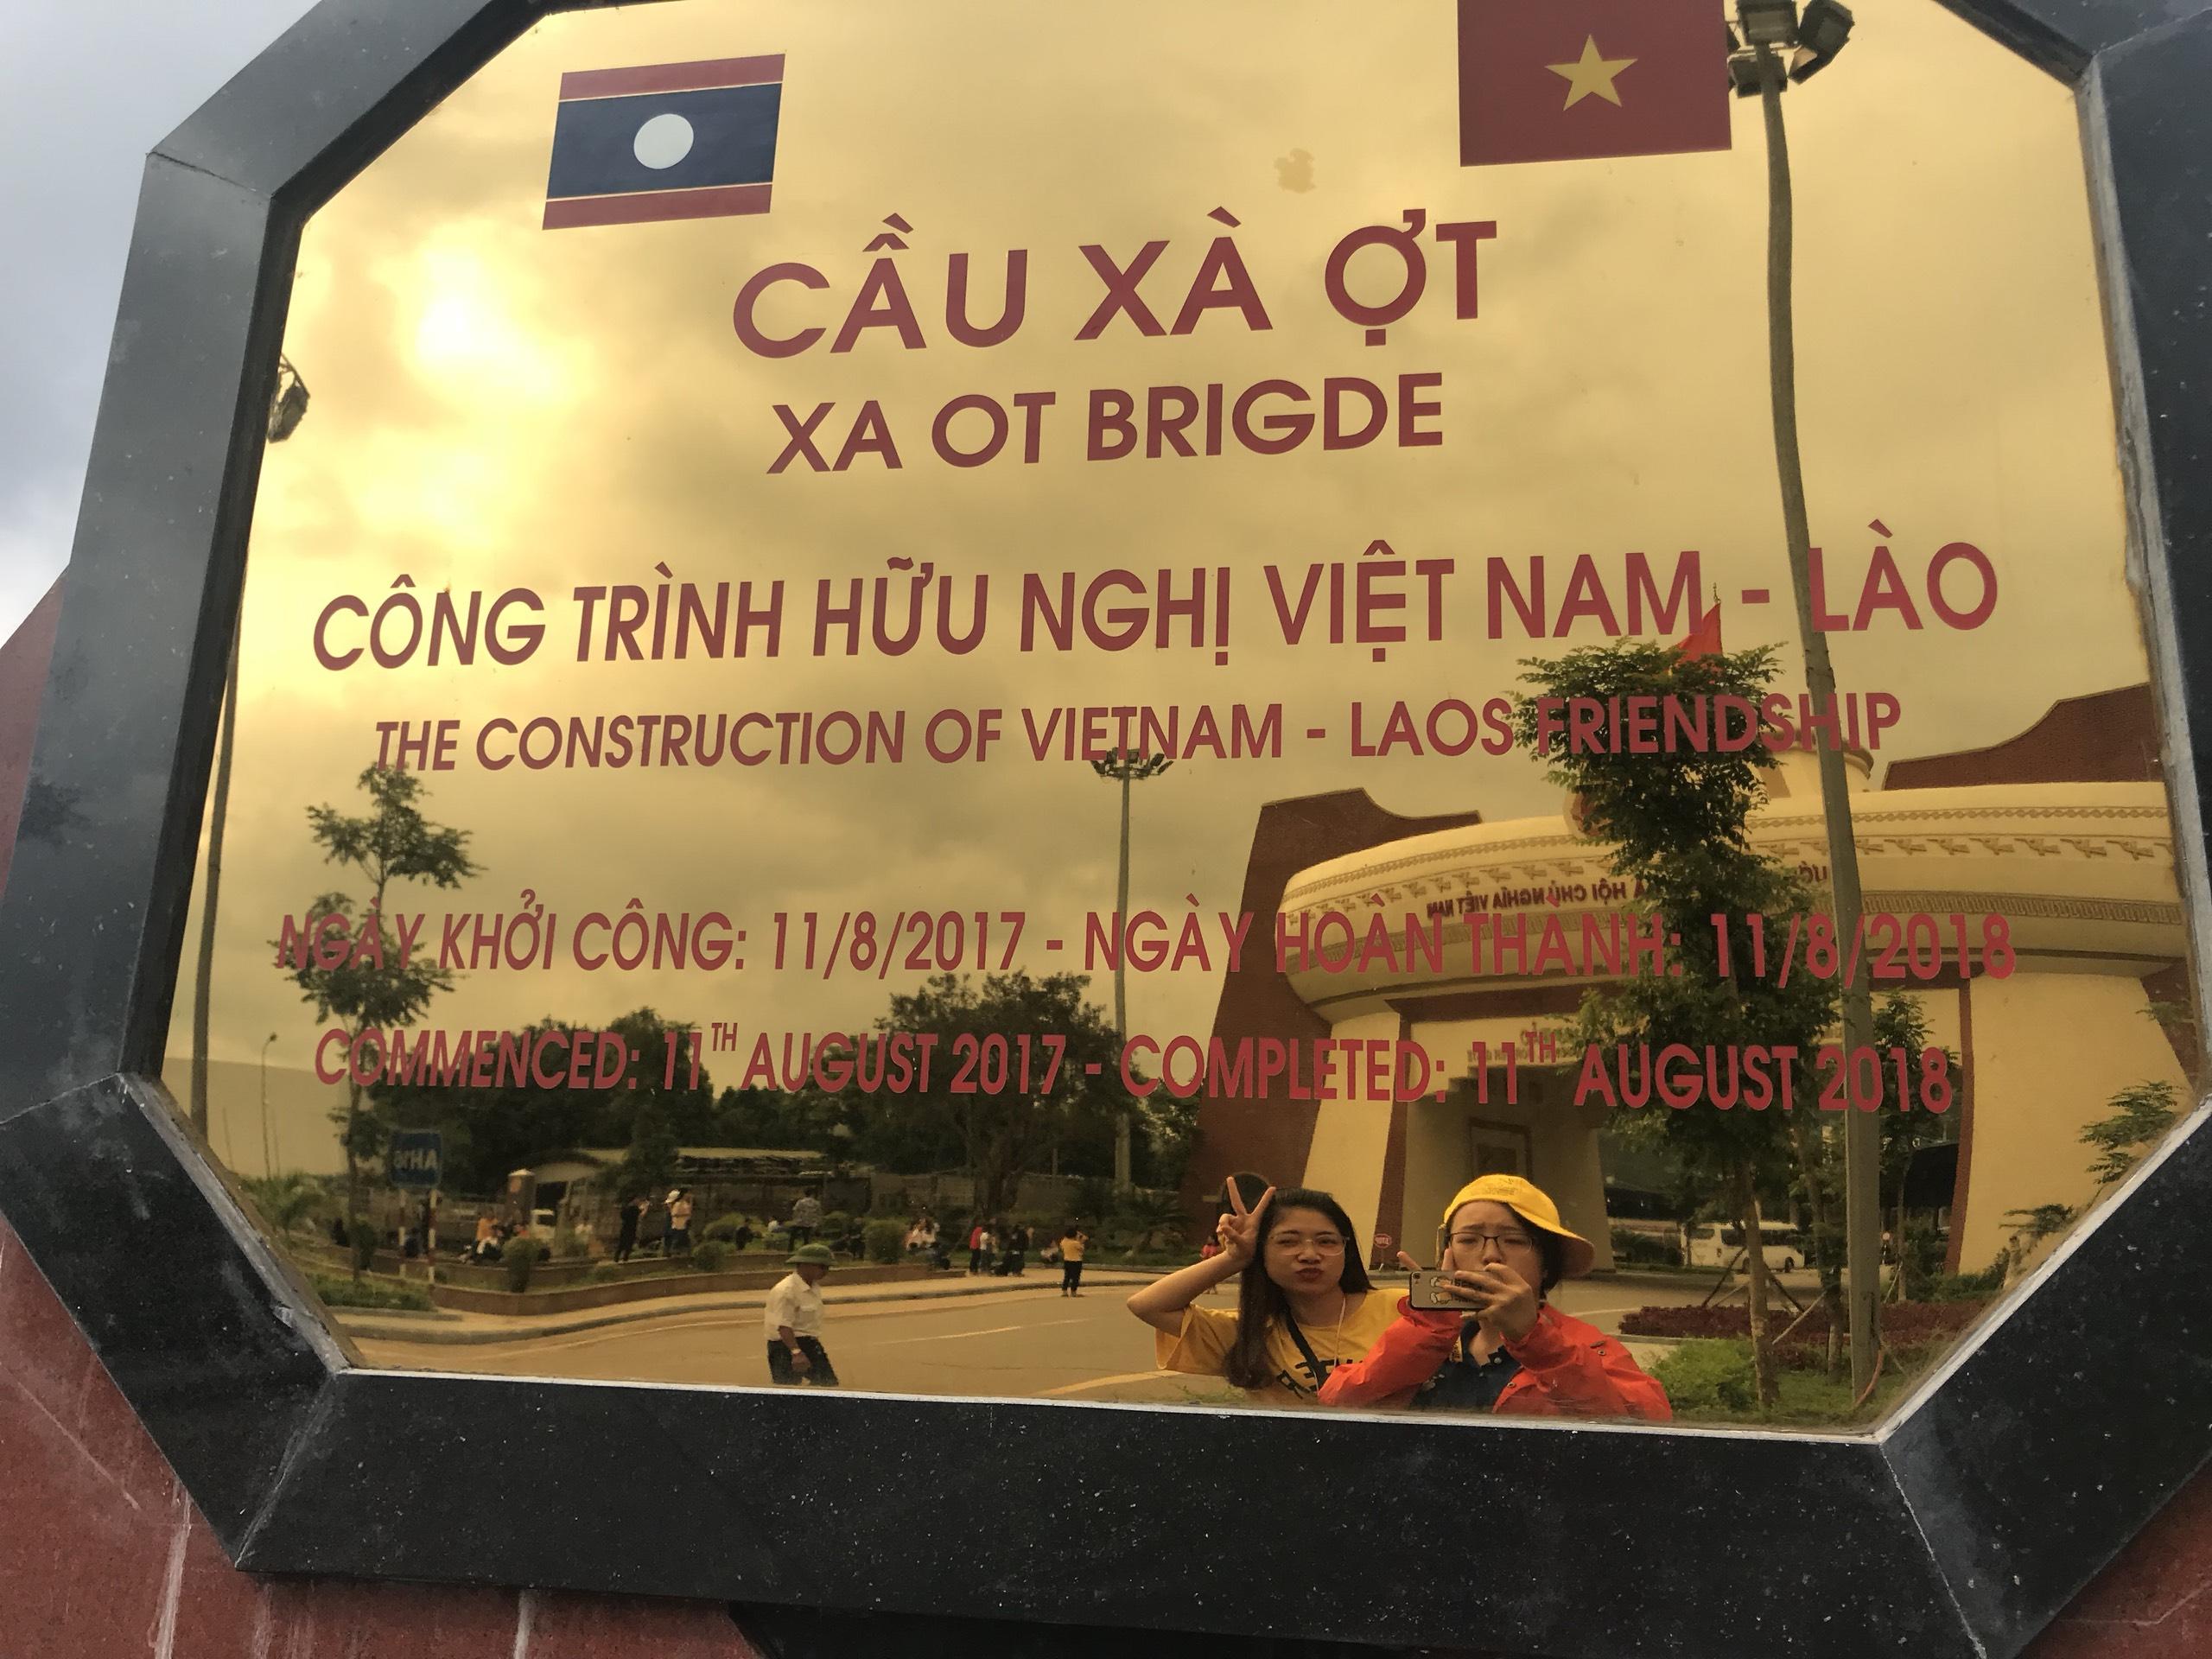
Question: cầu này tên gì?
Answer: cầu này tên cầu xà ợt